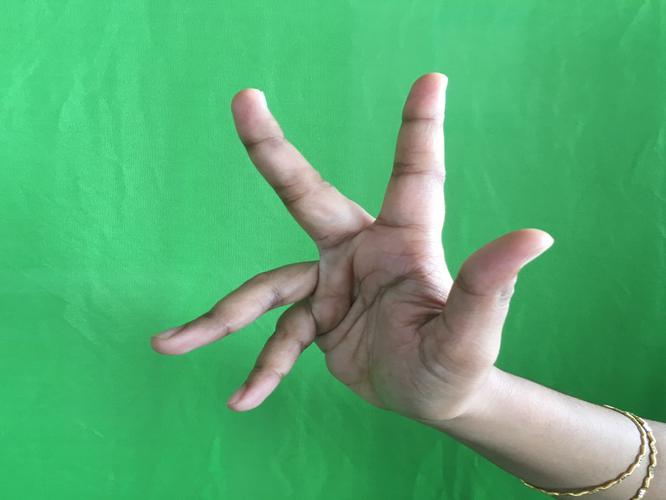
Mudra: Alapadmam
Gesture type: single_hand